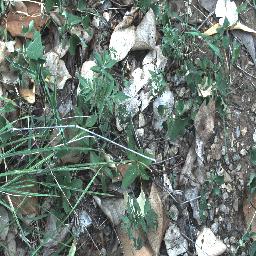
Label: negative